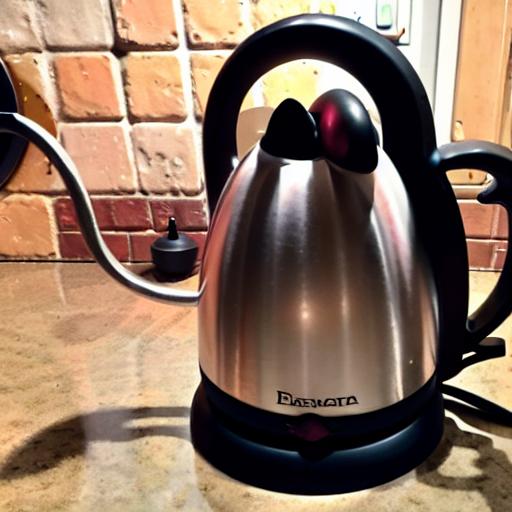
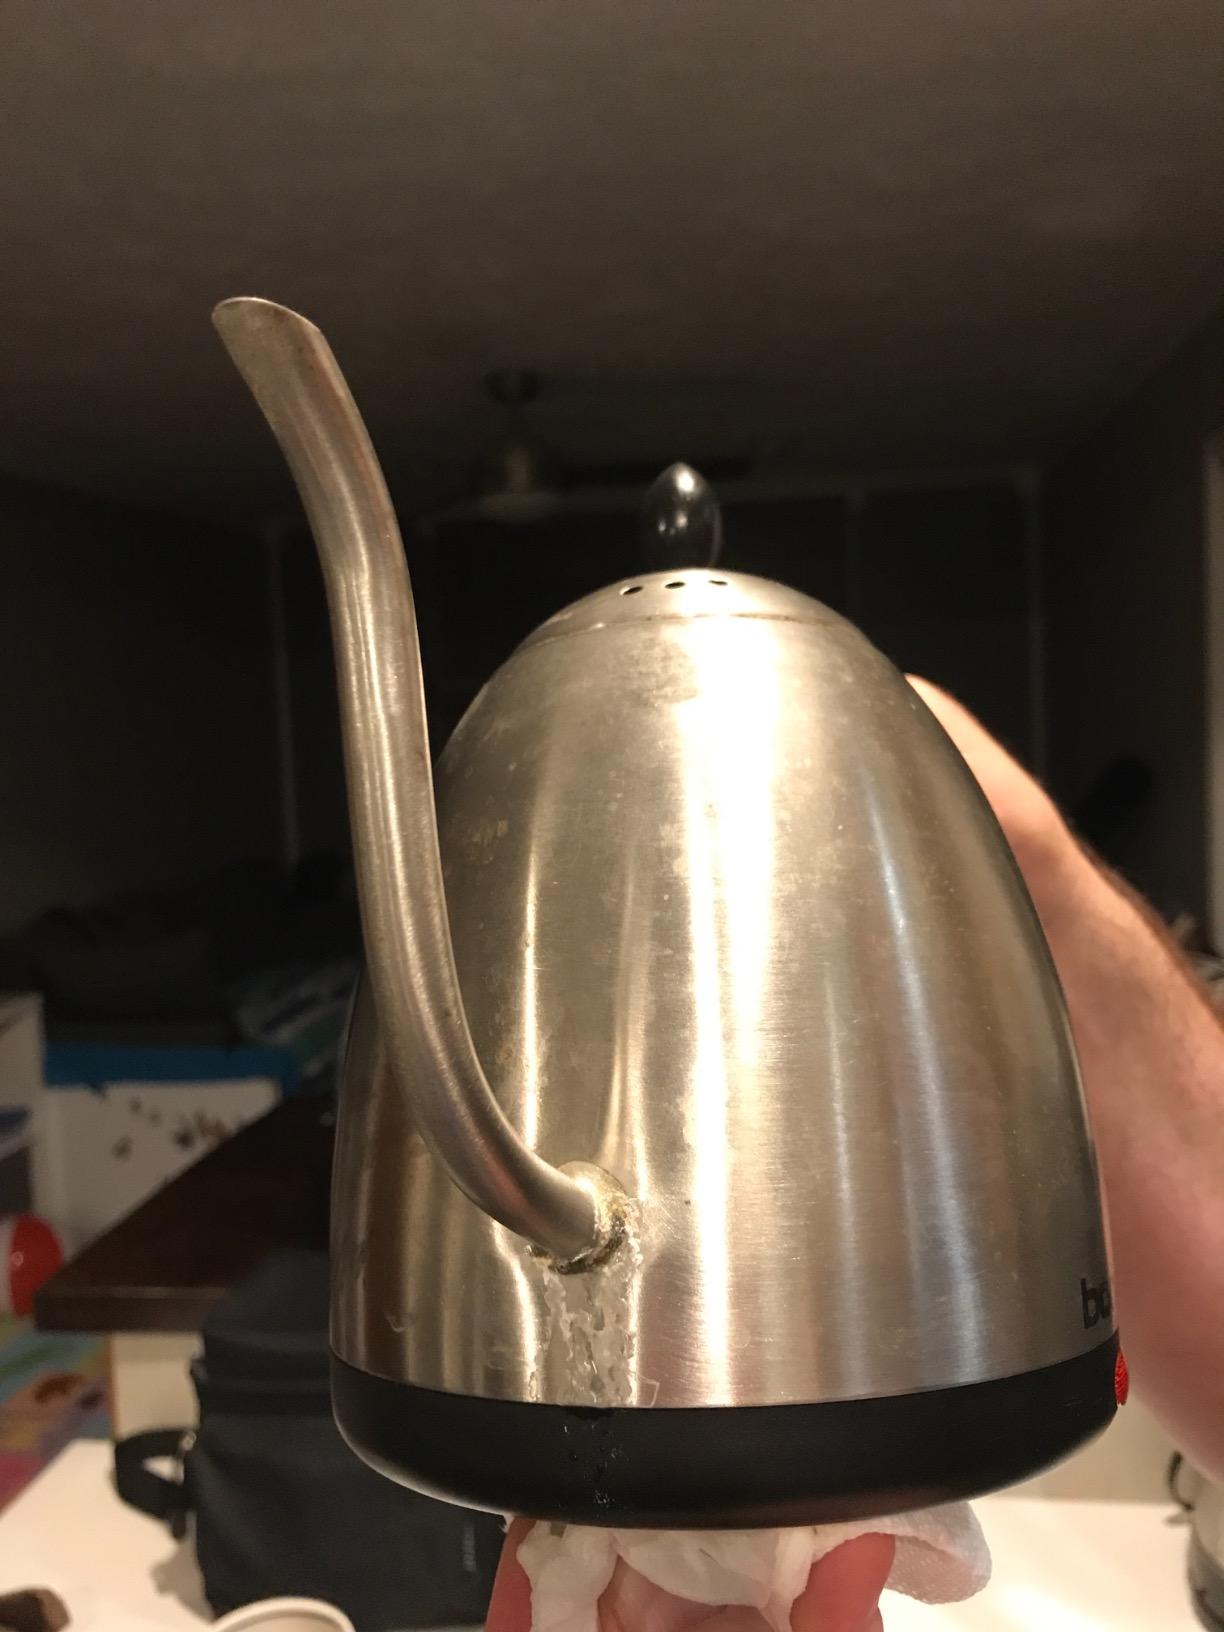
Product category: items_kettle
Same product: no